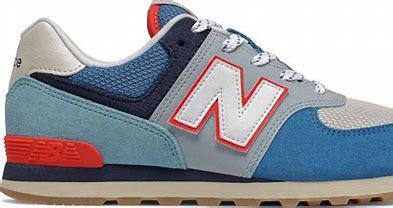
Brand: New
Model: Balance GC574